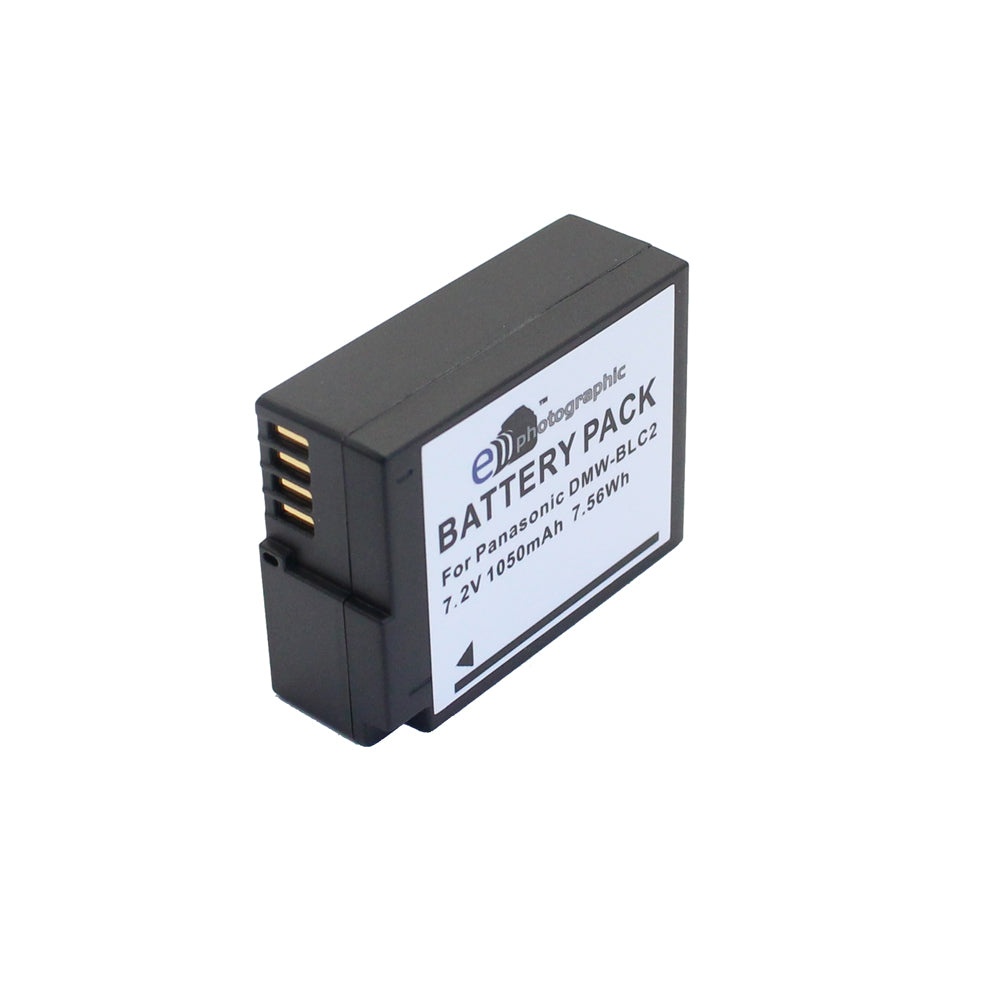
E-Photographic DMW-BLC12 PRO 1050mAh Lithium Battery for Panasonic Lumix Cameras
Description: E-Photographic DMW-BLC12 PRO 1050mAh Lithium Battery for Panasonic Lumix Cameras The E-Photographic DMW-BLC12 Lithium-Ion battery features rechargeable Li-Ion chemistry and is compatible with Panasonic Lumix DMC-GH2, DMC-G5, DMC-G6, DMC-G7 DMC-FZ200 and DMC-FZ1000 Digital Cameras. It boasts a voltage of 7.2V and a generous 1050mAh capacity, delivering a robust 7.56Wh of power. Our DMW-BLC12 epitomizes the pinnacle of power solutions for photographers, seamlessly blending cutting-edge technology with unwavering safety features to cater to all your camera needs. Meticulously crafted with precision and care, this battery guarantees the utmost in safety and reliability. Safety takes precedence, and the DMW-BLC12 takes this responsibility seriously. Its integrated intelligent protection system shields your camera and other devices from overcharging and short circuits, providing peace of mind during your shooting sessions. Thanks to its Lithium-Ion technology, you can recharge it at any time without the worry of memory effect, ensuring you're always poised for the next shot. Elevate your camera gear with the E-Photographic DMW-BLC12 – where reliability meets convenience, and safety accompanies innovation, all in support of your photographic journey! Features: 1050mAh | 7.2 Volts | 7.56Wh Compatible with Lumix: DMC-GH2 | DMC-G5 | DMC-G6 | DMC-G7 | DMC-FZ200 | DMC-FZ1000 Warranty: 1-Year local South African warranty What's in the box: 1 X DMW-BLC12 Lithium battery
Brand: E-Photographic
Category: Electronics > Electronics Accessories > Power > Batteries > Camera Batteries